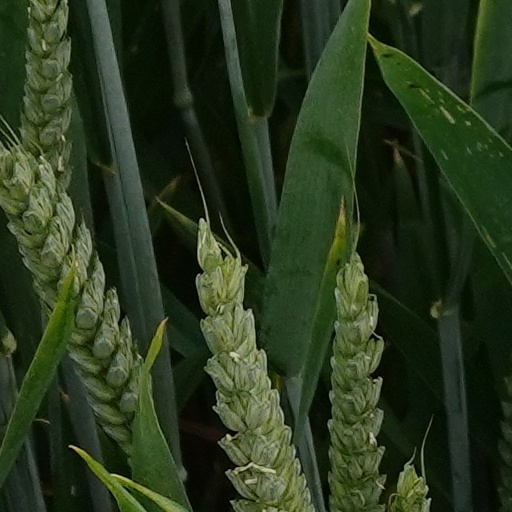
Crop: wheat